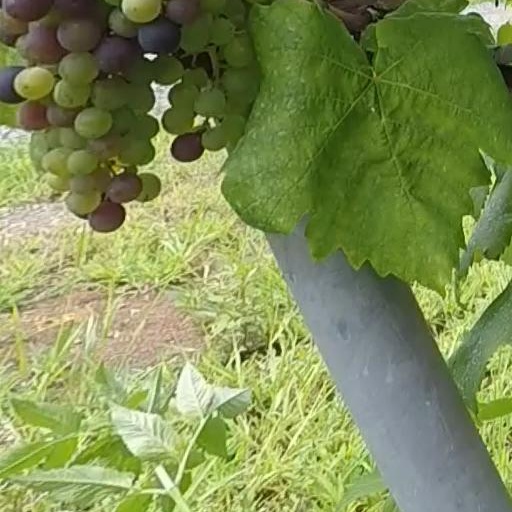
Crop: grape